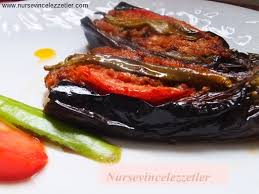
Yemek: karniyarik